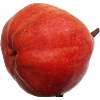
Label: Pear Red 1